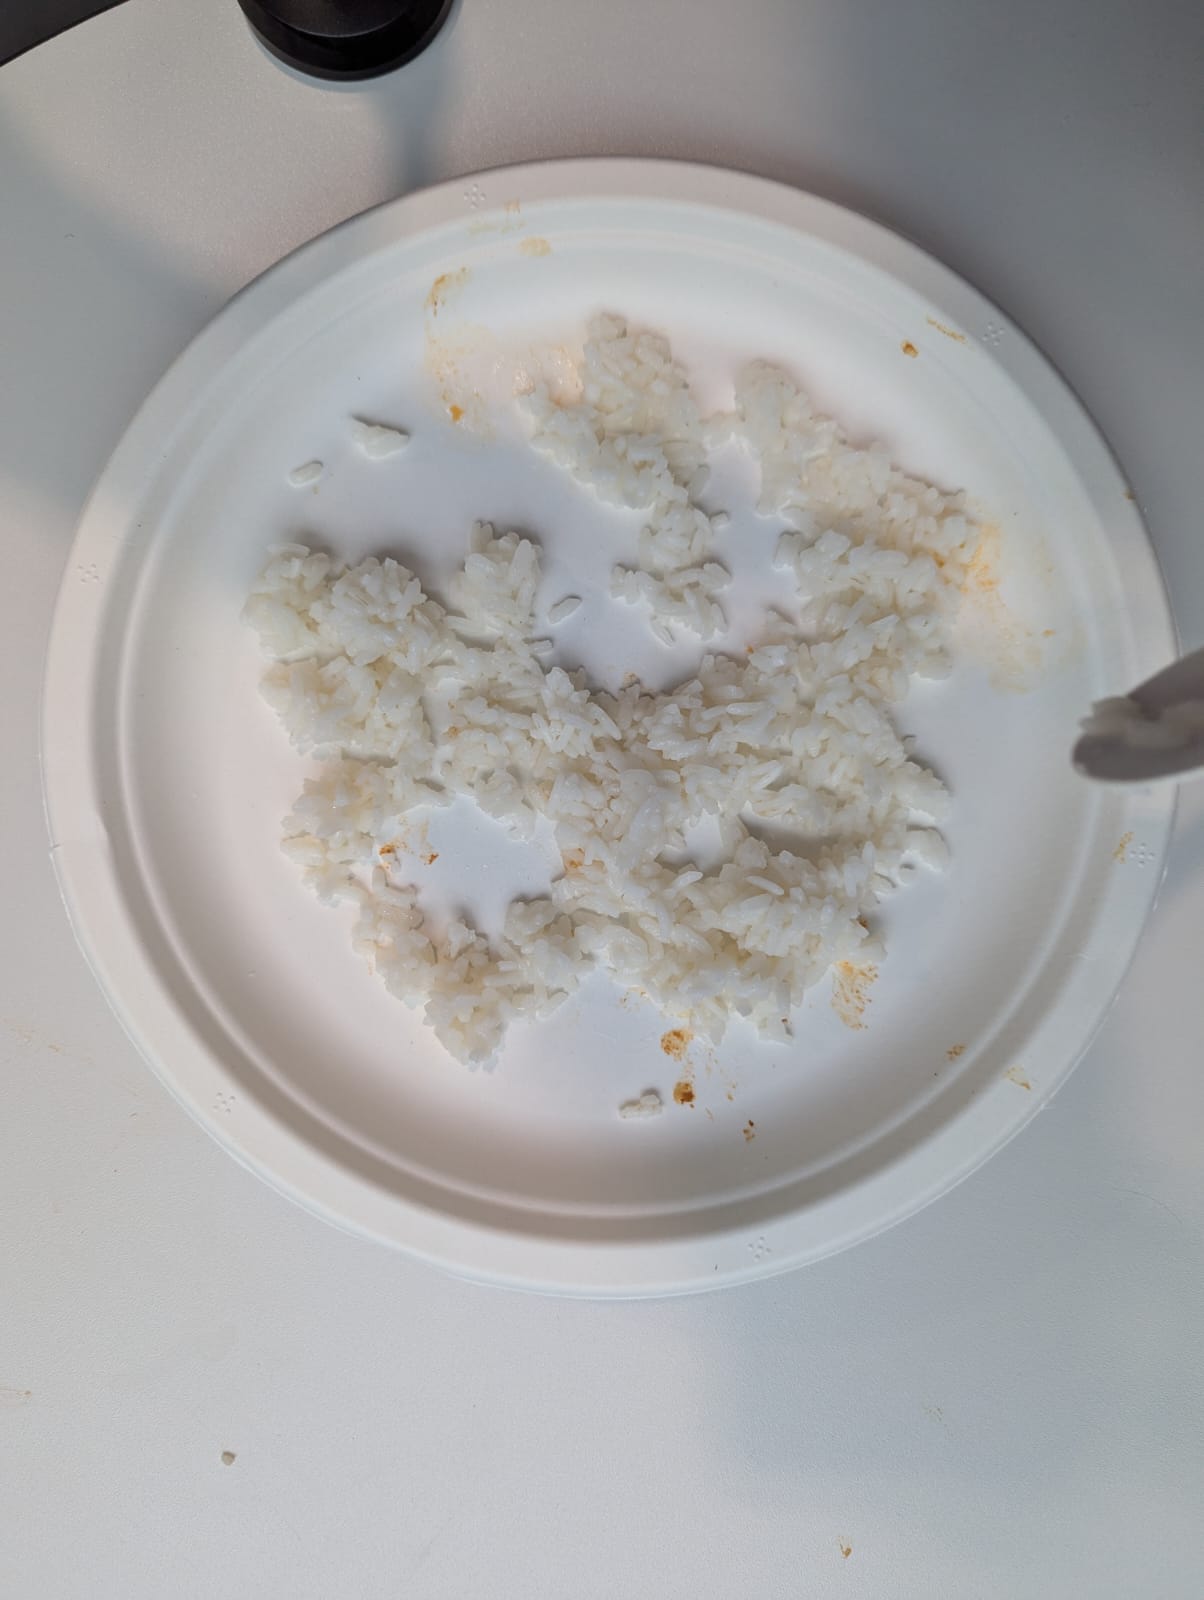
Ingredients: rice